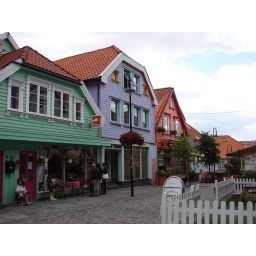
Not only white houses in Stavanger...